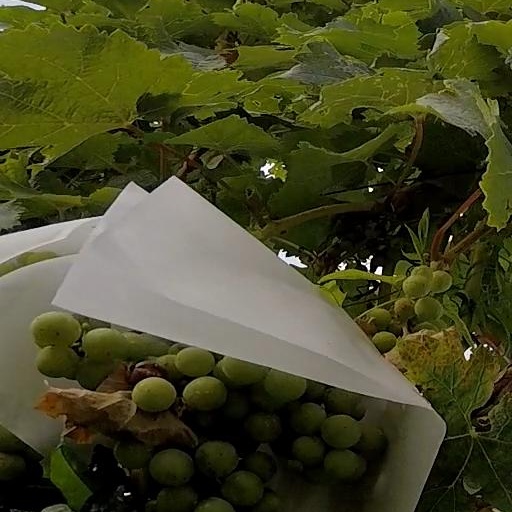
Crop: grape